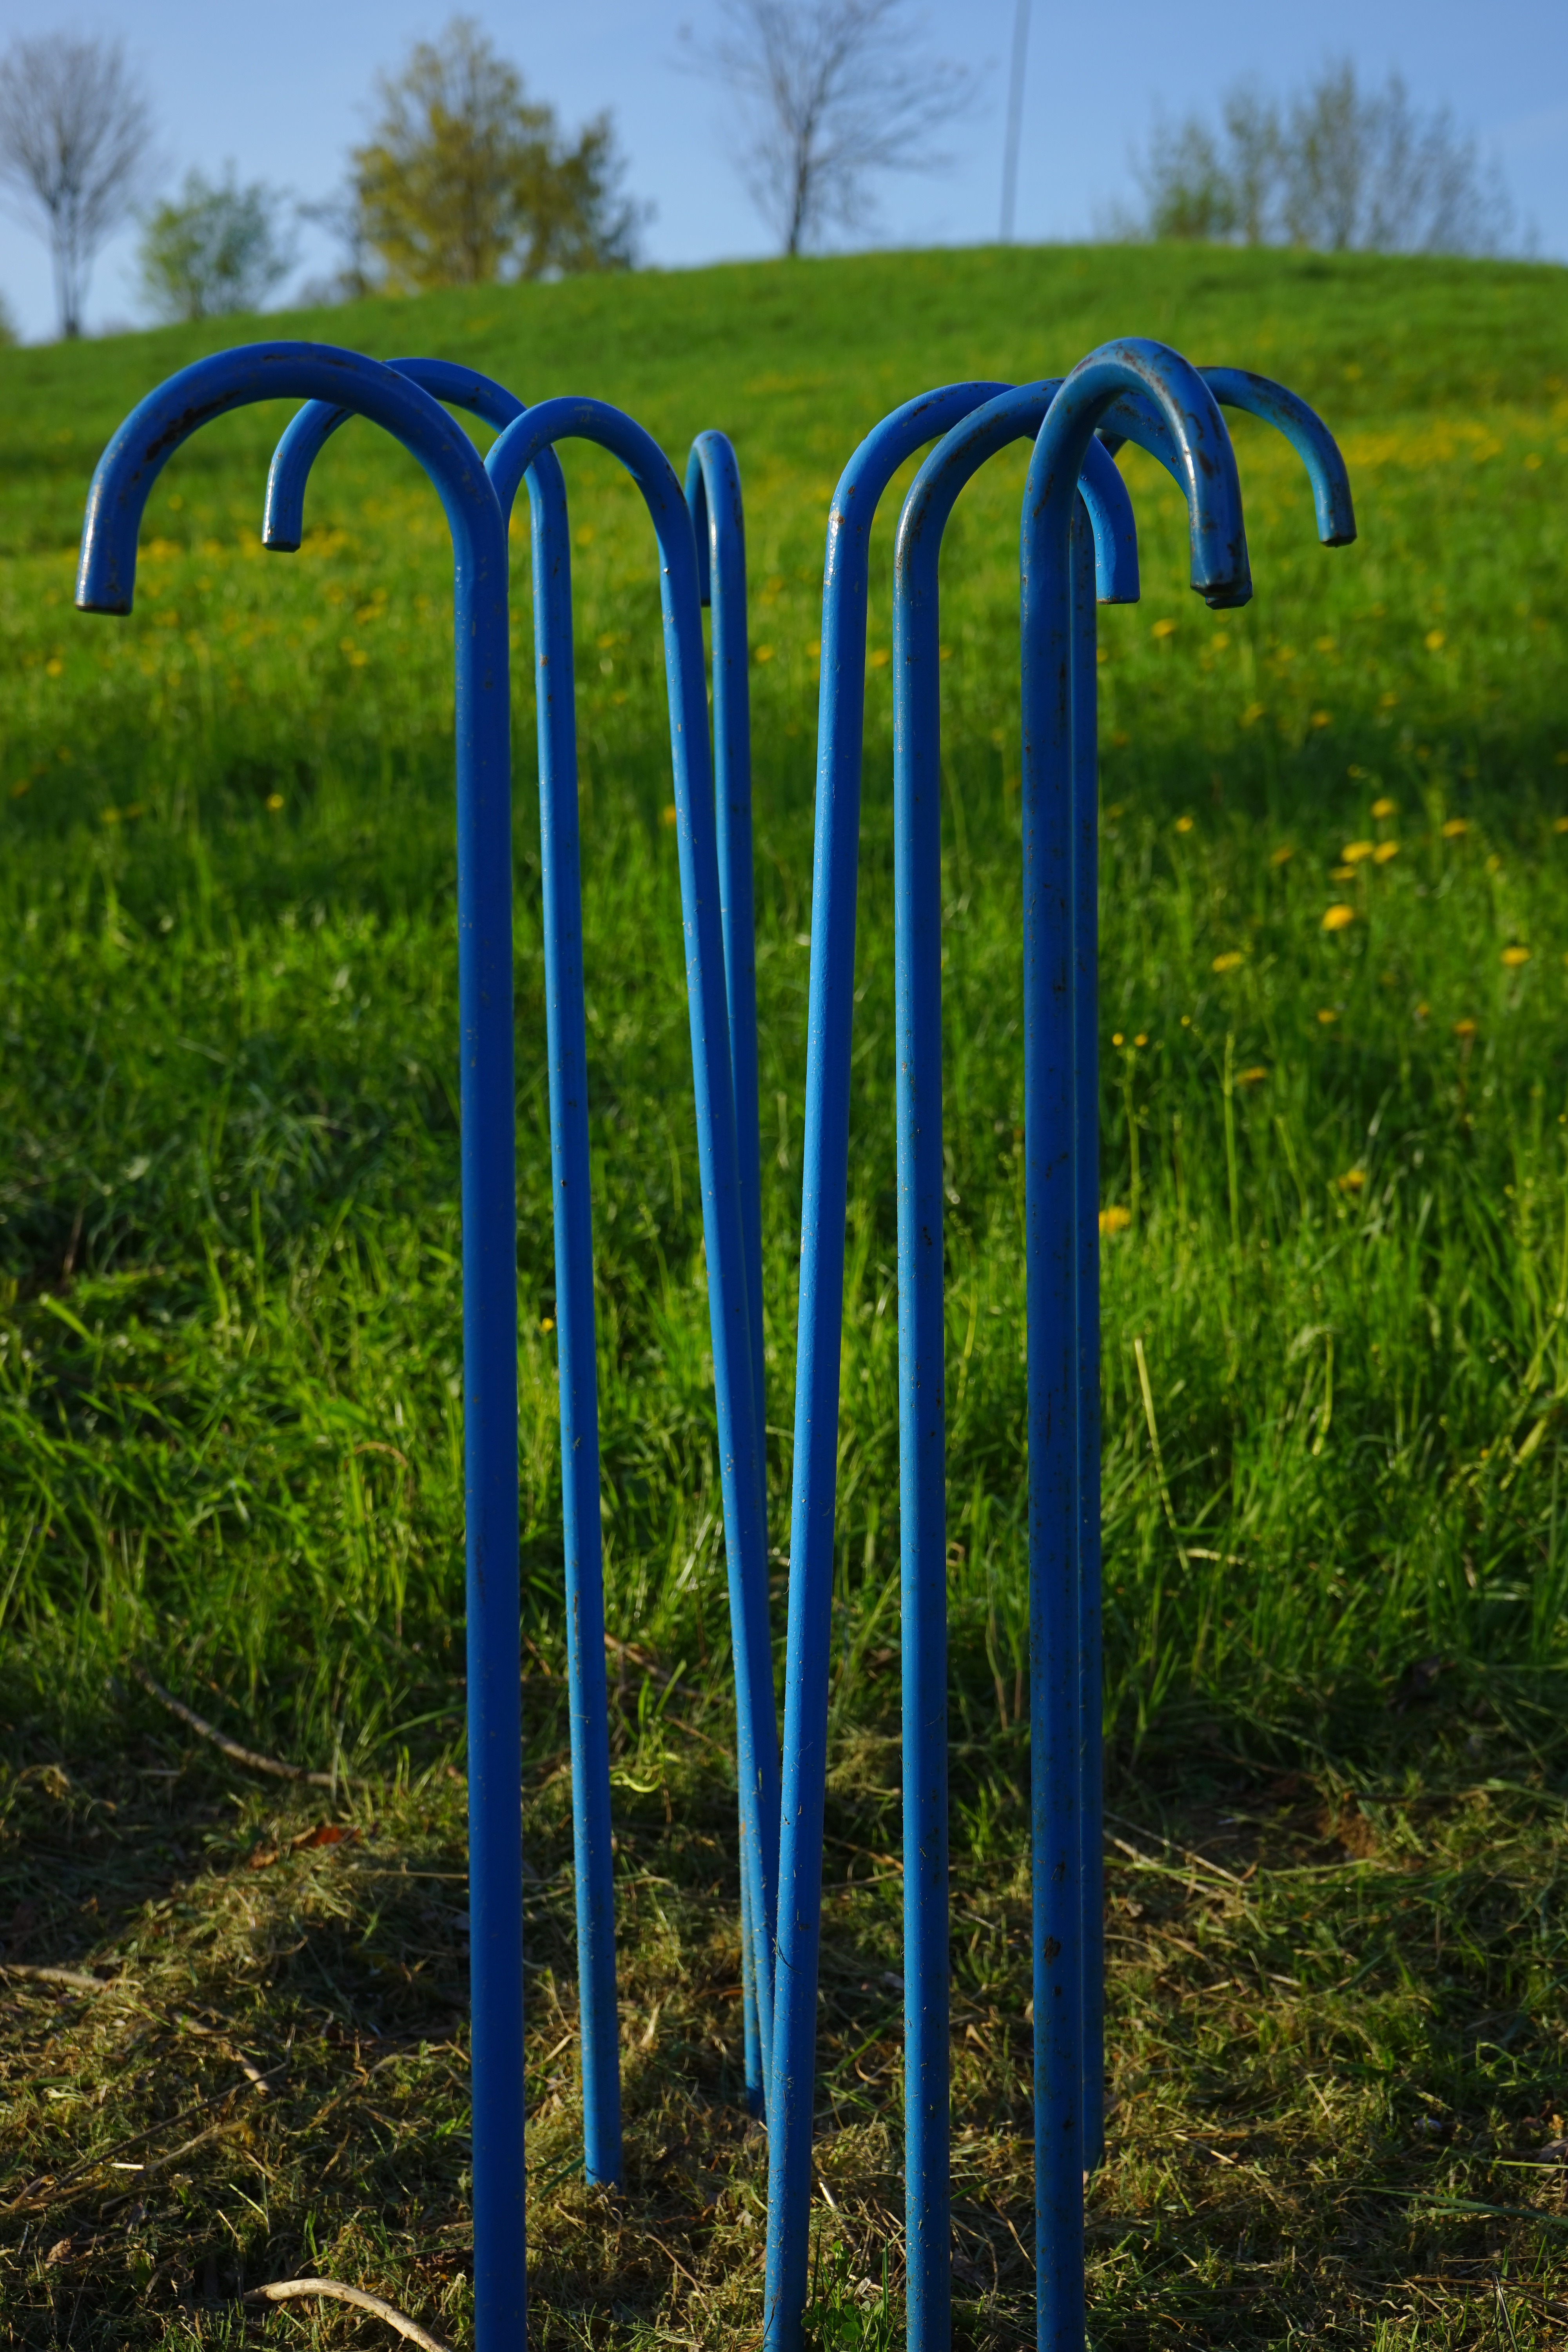
tree, grass, structure, lawn, flower, arch, green, metal, blue, garden, artwork, sculpture, art, walking sticks, outdoor structure